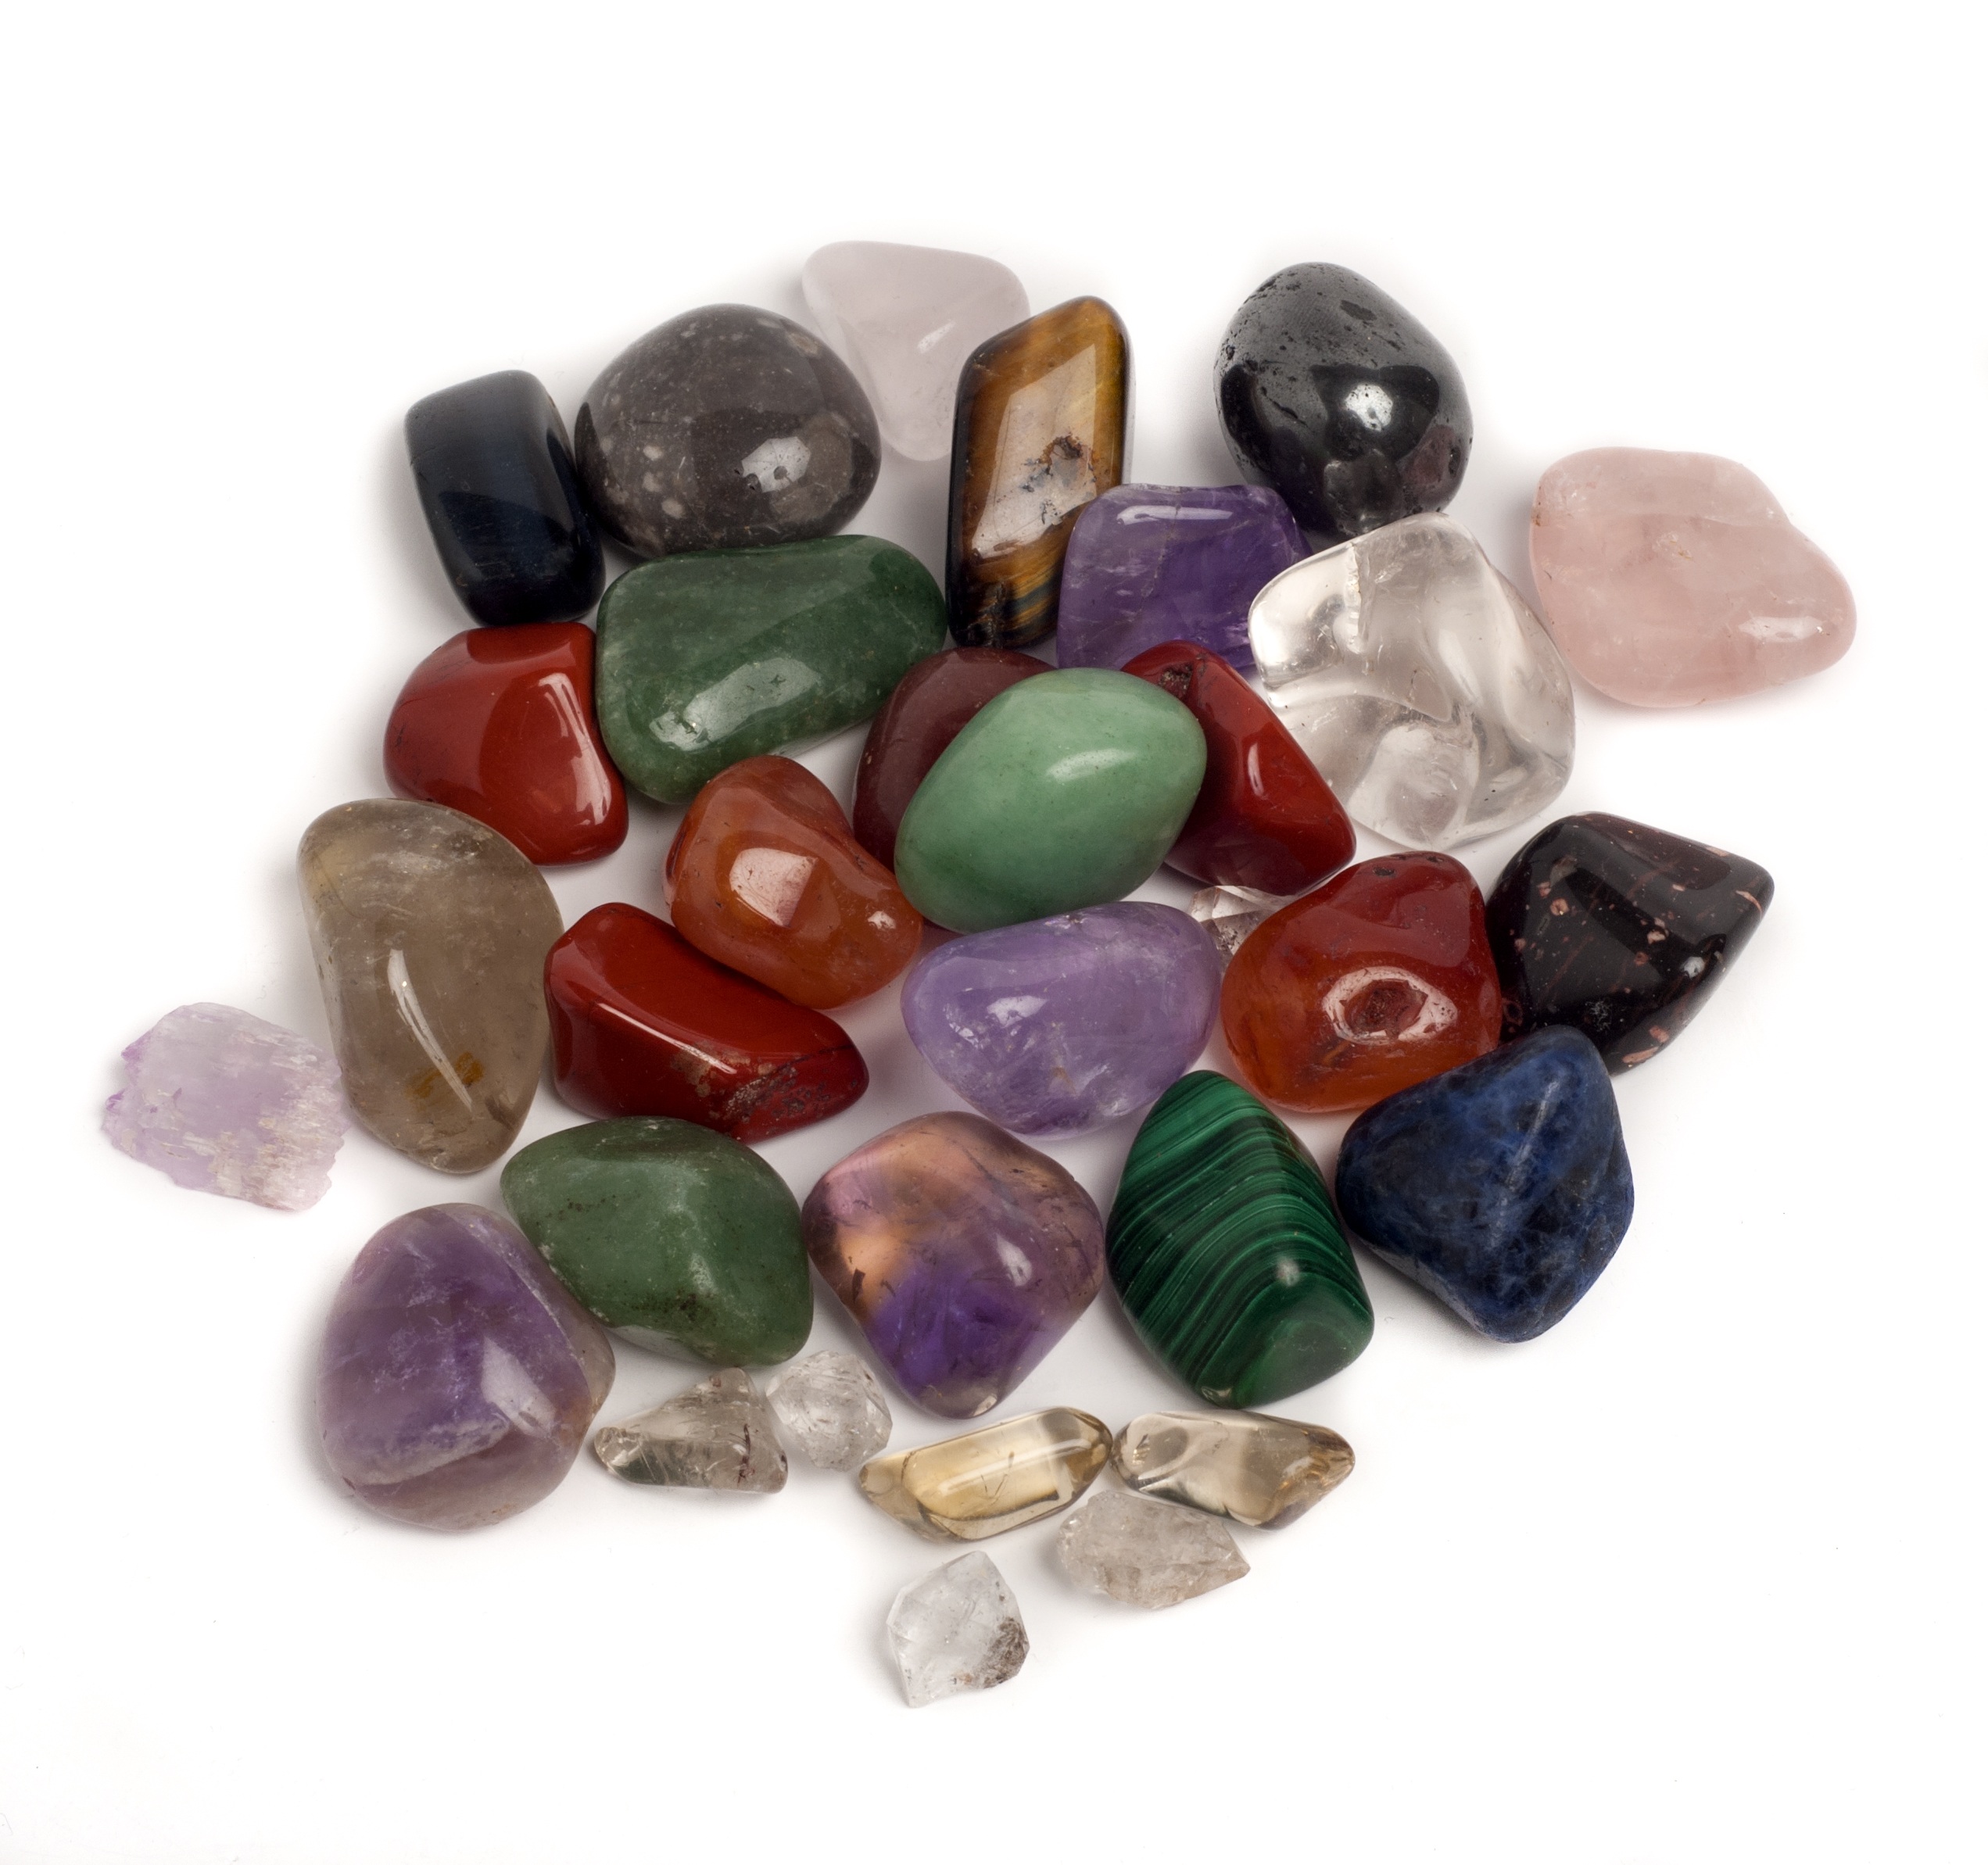
bead, jewellery, stones, art, amethyst, crystal, gemstone, mineral, malachite, quartz, lapis lazuli, crystals, healing, green aventurine, rose quartz, citrine, tiger's eye, jewelry making, fashion accessory, spiritualism, smoky quartz, red jasper